Idd

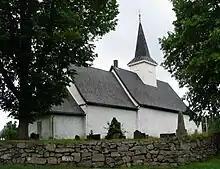
Idd Church

Idd is a parish and former municipality in Halden, Østfold county, Norway.